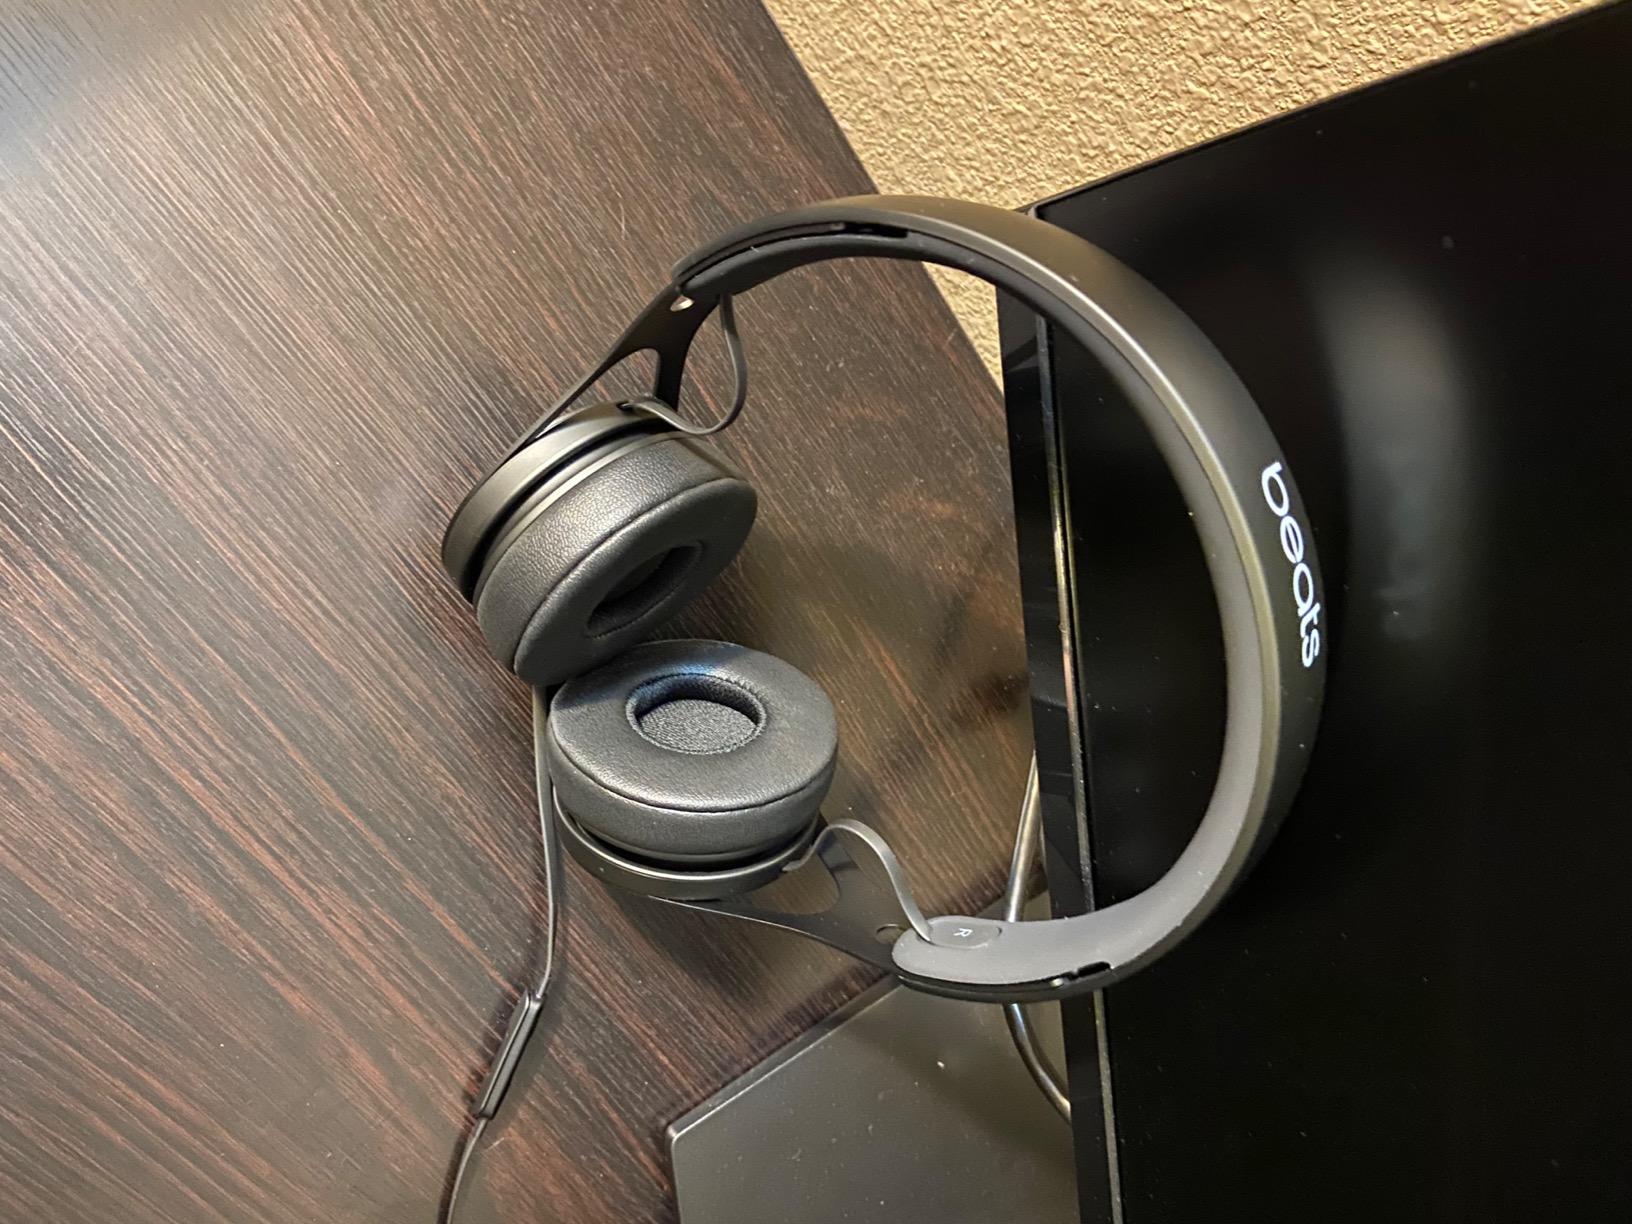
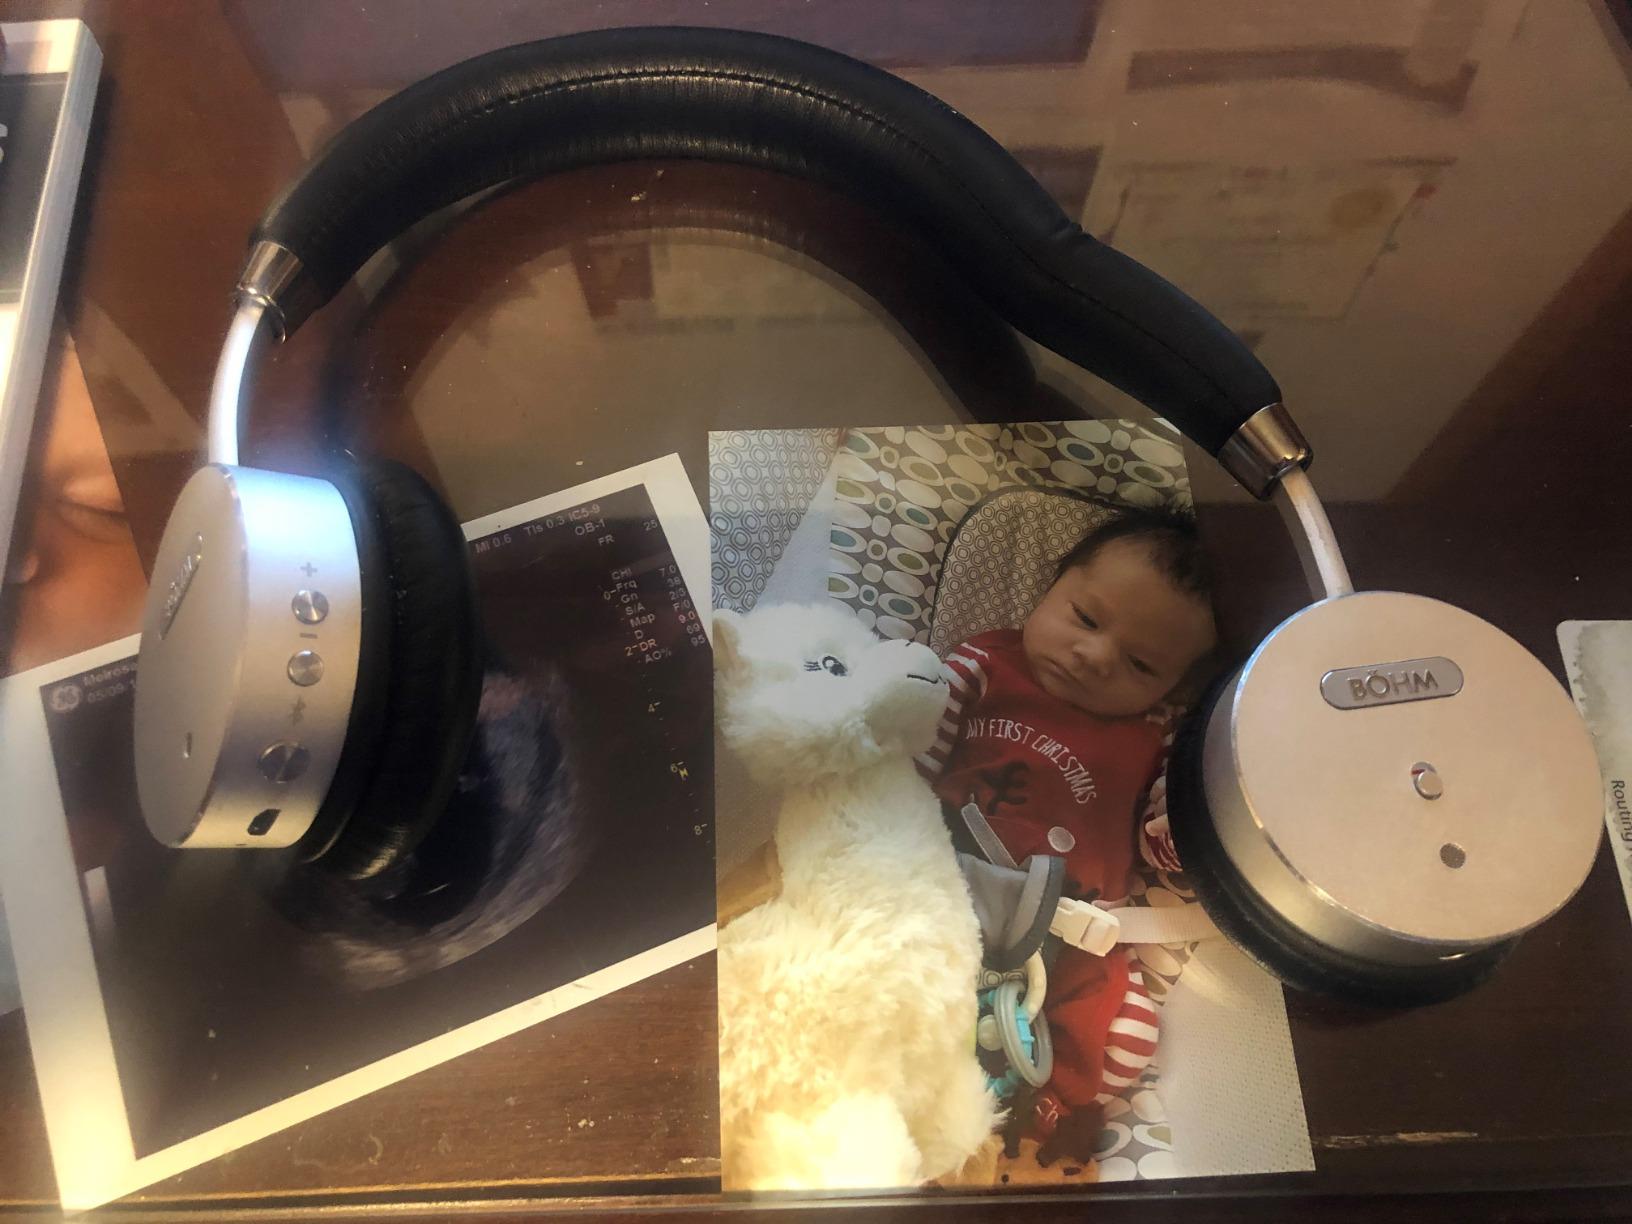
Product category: headphones
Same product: no